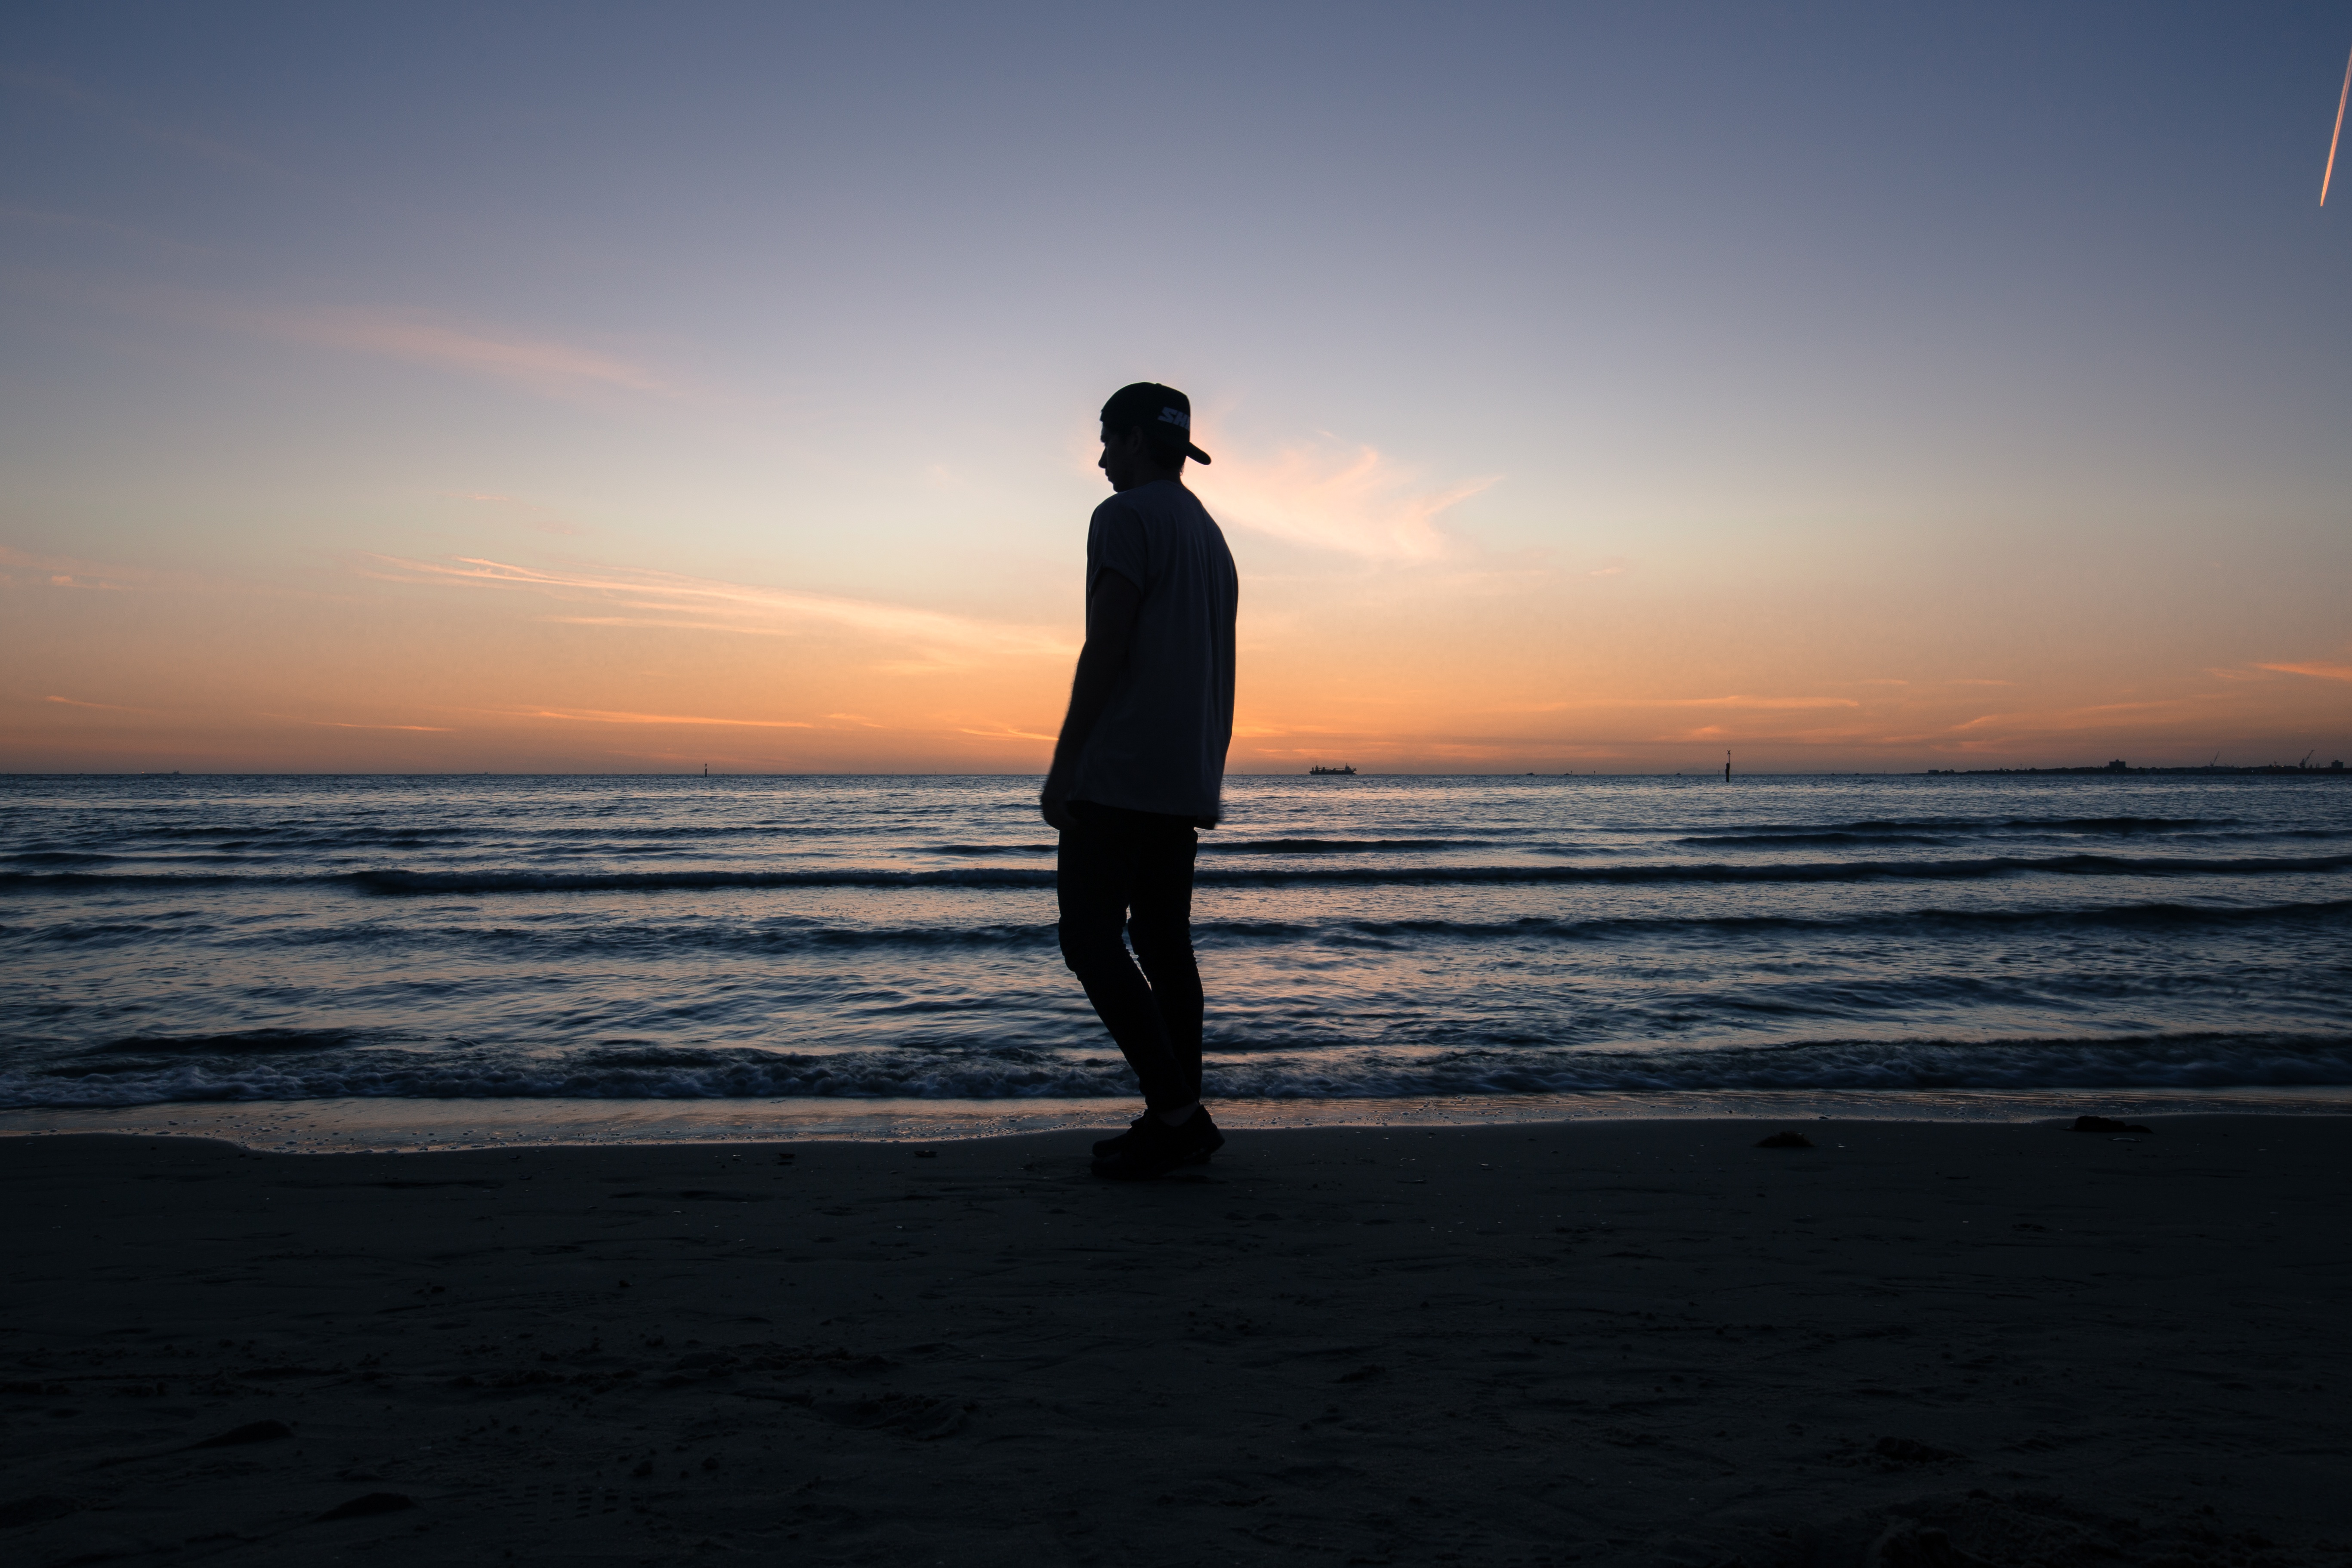
beach, sea, coast, sand, ocean, horizon, silhouette, person, cloud, sun, sunrise, sunset, sunlight, morning, shore, wave, dawn, dusk, standing, evening, body of water